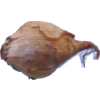
Label: onion